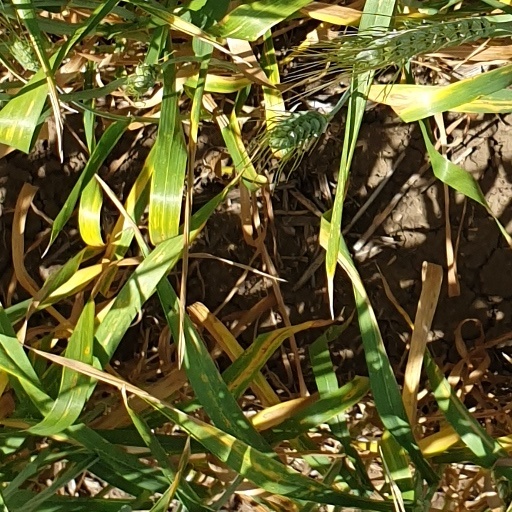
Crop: wheat